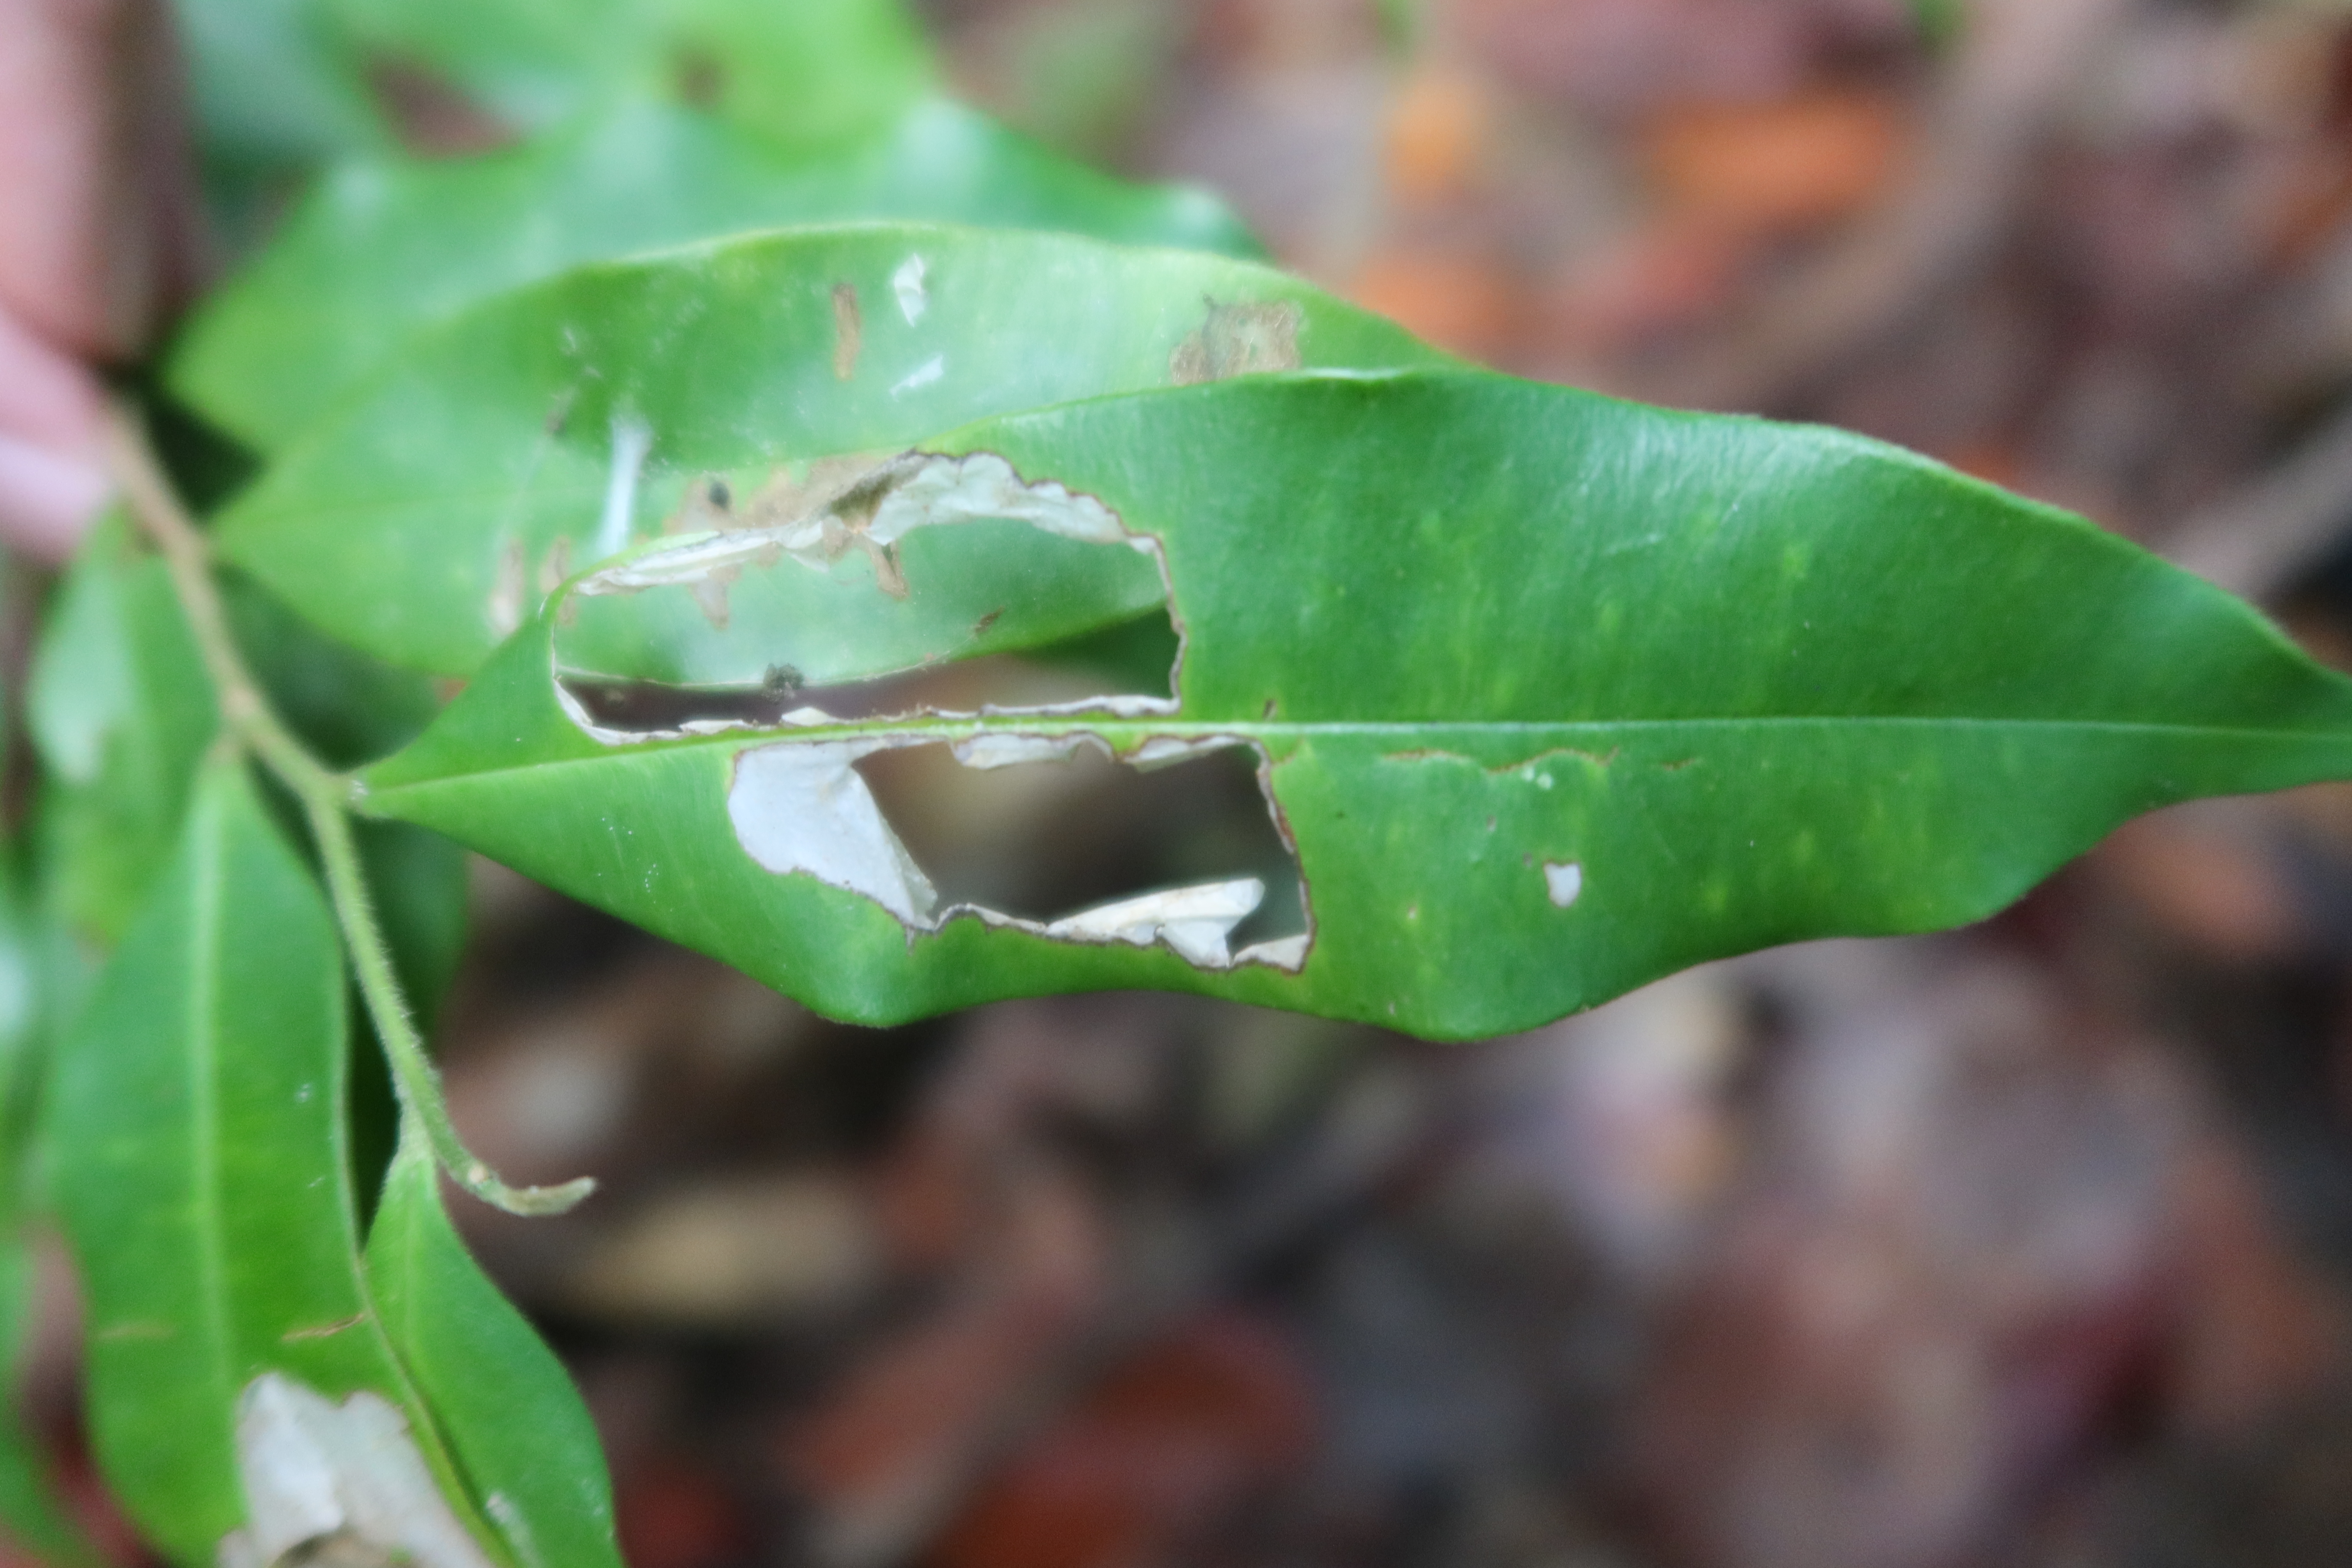
Label: Translucent lesion